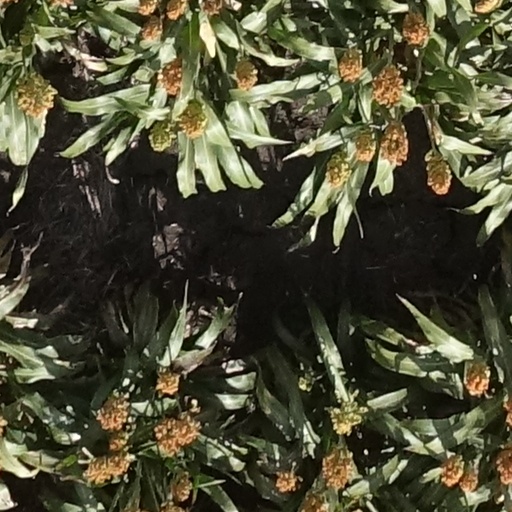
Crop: sorghum